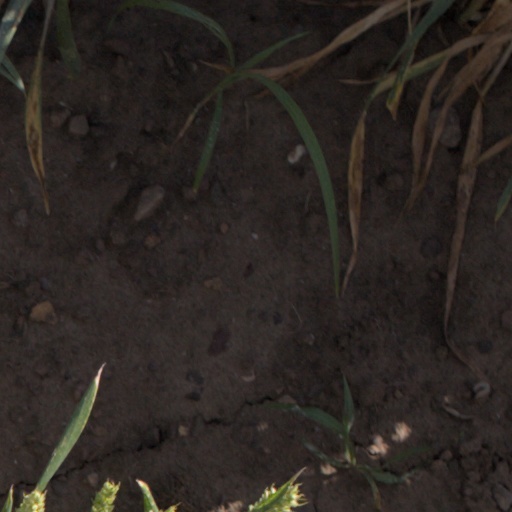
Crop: wheat